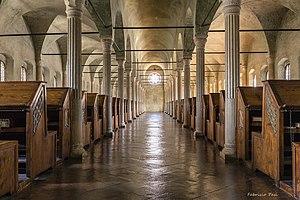
La bibliothèque Malatestiana, en italien biblioteca malatestiana, est une bibliothèque patrimoniale, située à Césène, en Émilie-Romagne.